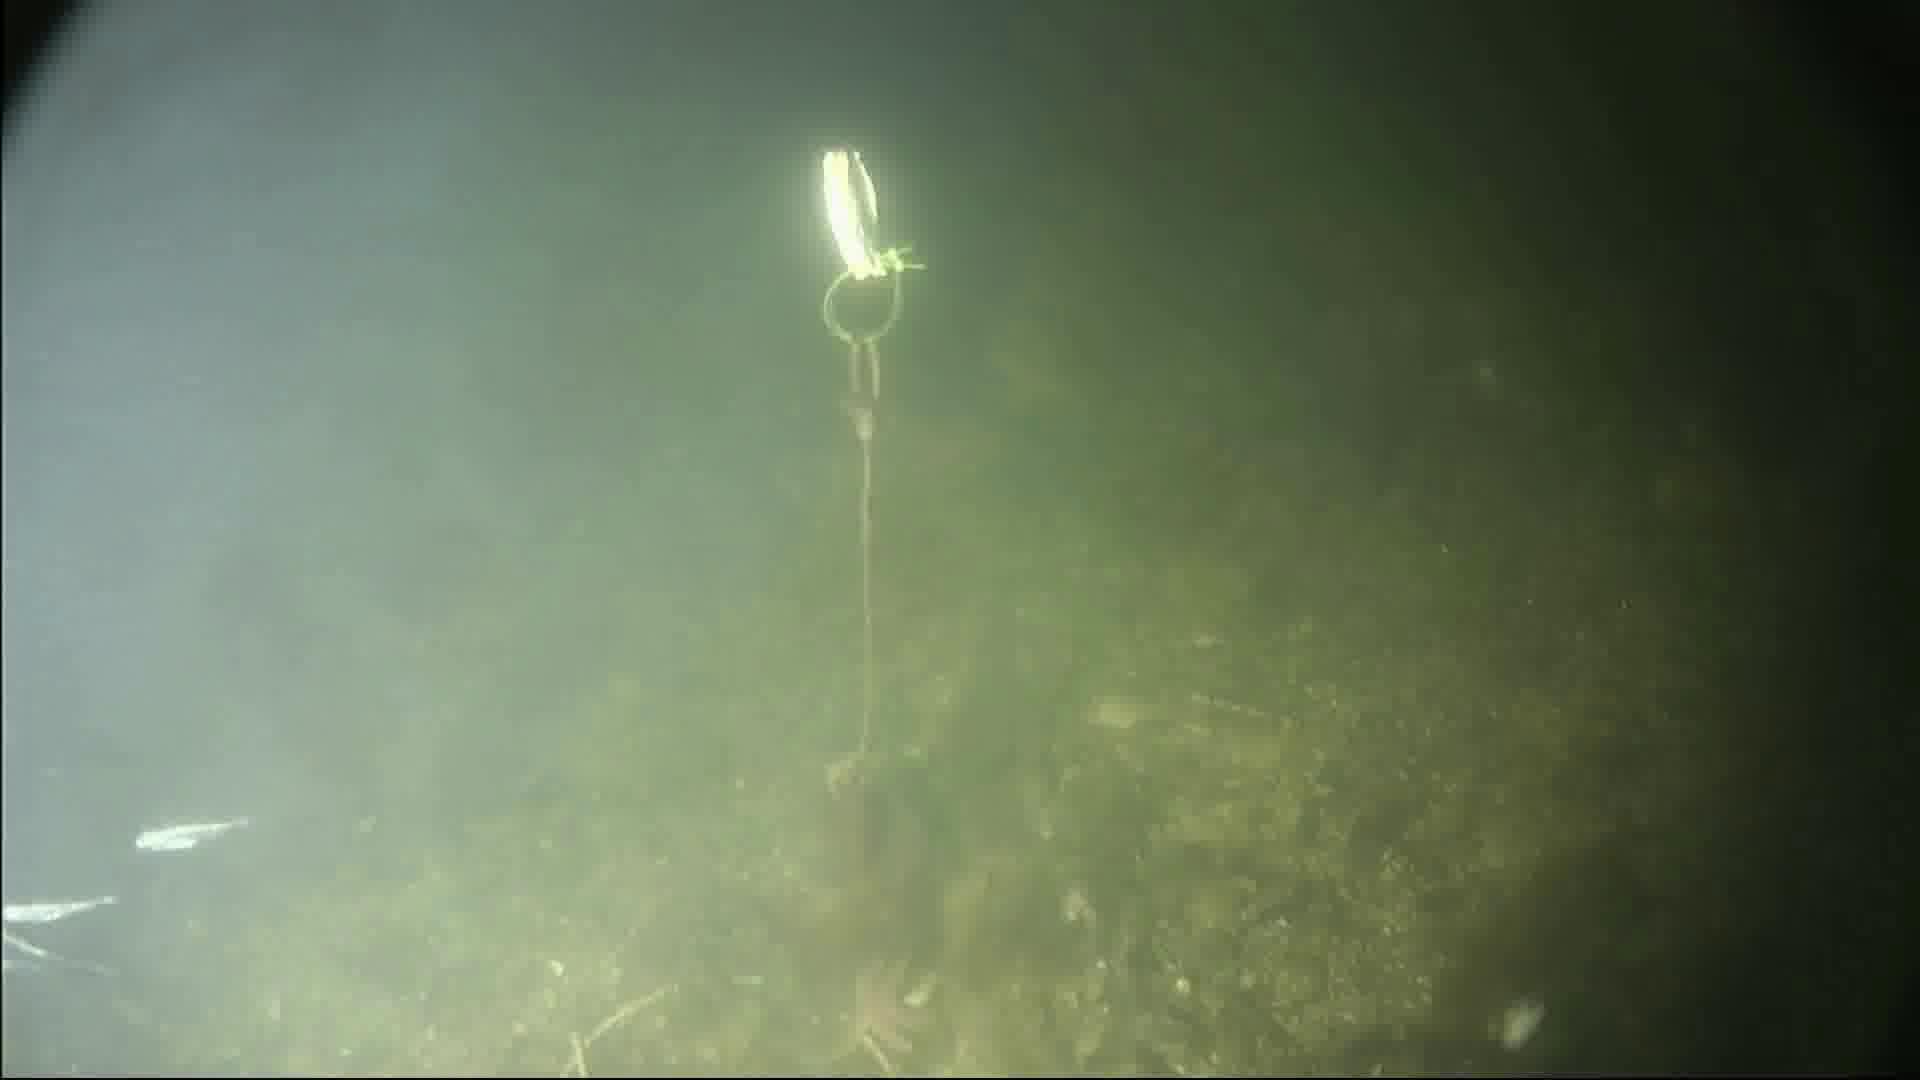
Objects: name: starfish
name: crab
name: small_fish